Zaian War

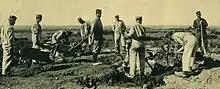
A party of German prisoners works the ground with picks under the supervision of a French guards

Henrys began to move towards a more offensive posture, ordering mobile columns to circulate through the Middle Atlas and mounted companies to patrol the plains. This was part of his plan to maintain pressure on Hammou, who he considered to be the linchpin of the "artificial" Zaian Confederation and responsible for their continued resistance. Henrys was counting on the onset of winter to force the Zaians from the mountains to their lowland pastures where they could be confronted or persuaded to surrender. In some cases the war assisted Lyautey, allowing him a freer hand in his overall strategy, greater access to finance and the use of at least 8,000 German prisoners of war to construct essential infrastructure. In addition the increased national pride led many middle-aged French immigrants in Morocco to enlist in the army and, though they were of poor fighting quality, Lyautey was able to use these men to maintain the appearance of a large force under his command.